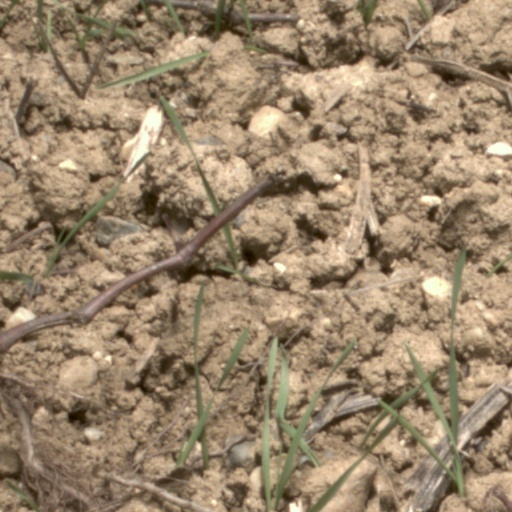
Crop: wheat